Lithuanians in the Chicago area

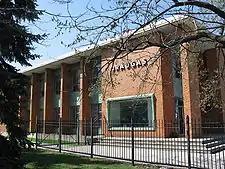
"Draugas" building in Chicago, IL

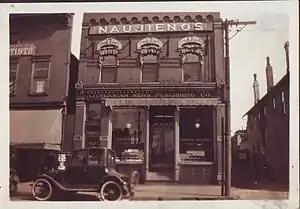
Naujienos

First published in 1903, the Draugas (Friend) is the first Lithuanian newspaper in the United States and is printed by the Lithuanian Catholic Press Society in Chicago. Other Lithuanian publications include Amerikos Lietuvis (Lithuanian American), Vakarai (The West), and Čikagos Aidas (Echo Chicago). These newspapers not only provide news and current events that involve Lithuanians living in Chicago, but also stories from around the entire world, such as economic, political and social trends relevant to Lithuanian-speaking peoples. These publications can most often be found in local stores in which Lithuanians shop at, some examples are Brookhaven in Darien, Peter’s Deli in Lemont, and Lassak Deli in Willowbrook and these are also found online.